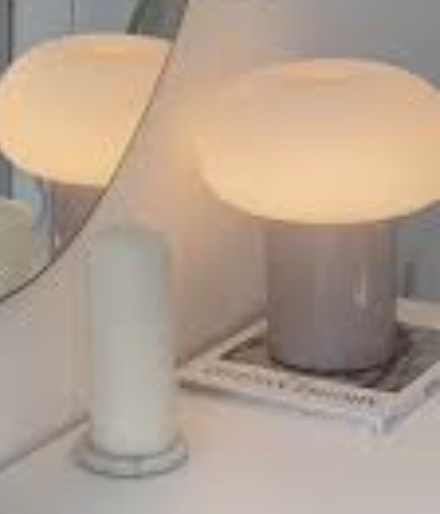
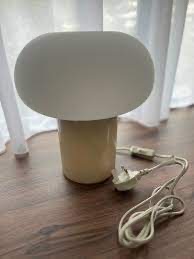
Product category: misc
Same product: yes